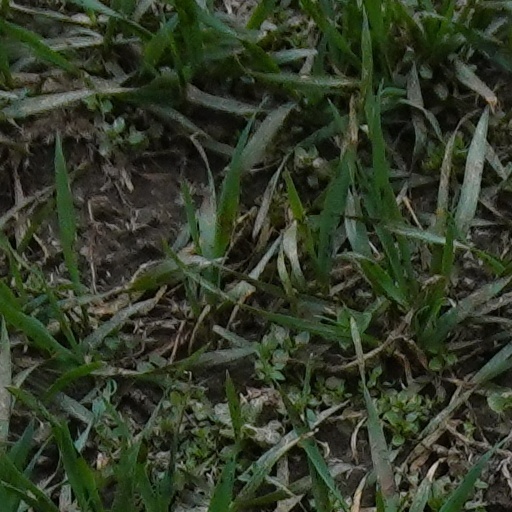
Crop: wheat